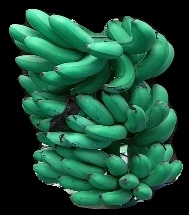
Variety: rasbale
Grade: grade1